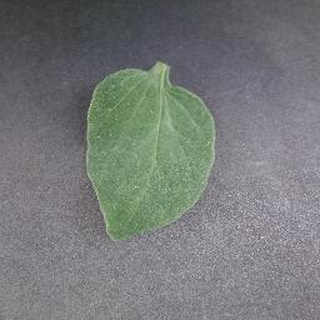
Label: healthy_tomato